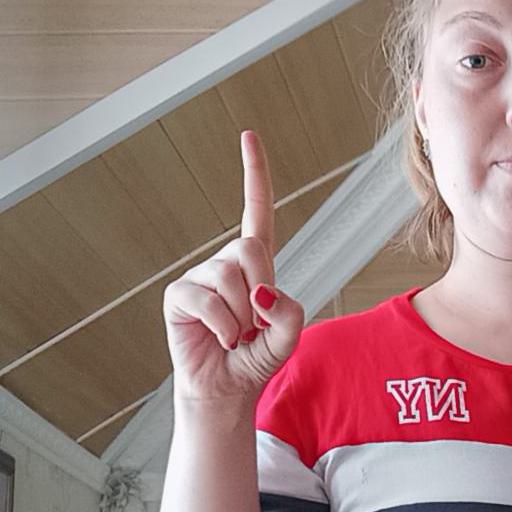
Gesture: one